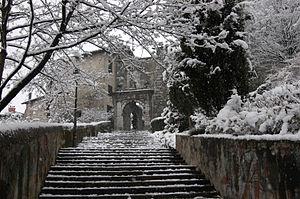
La montée de Chalemont
Le Musée dauphinois, service du conseil départemental de l'Isère et situé à Grenoble, est un musée ethnographique, archéologique, historique et de société couvrant le territoire de l’ancienne province française du Dauphiné. Installé sur les hauteurs du quartier Saint-Laurent, l'édifice classé aux monuments historiques bénéficie du label « Musée de France » et participe à la nuit européenne des musées.